Beverly Regional Airport

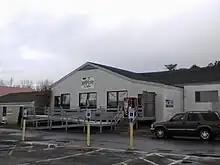
Originally the Beverly Airport Cafe, renamed Something Different cafe located at the Beverly Airport.

Beverly Regional Airport covers an area of 470 acres (190 ha) at an elevation of 107 feet (33 m) above mean sea level. It has two runways with asphalt surfaces: 9/27 is 4,755 by 100 feet (1,449 x 30 m) and 16/34 is 5,001 by 100 feet (1,524 x 30 m).